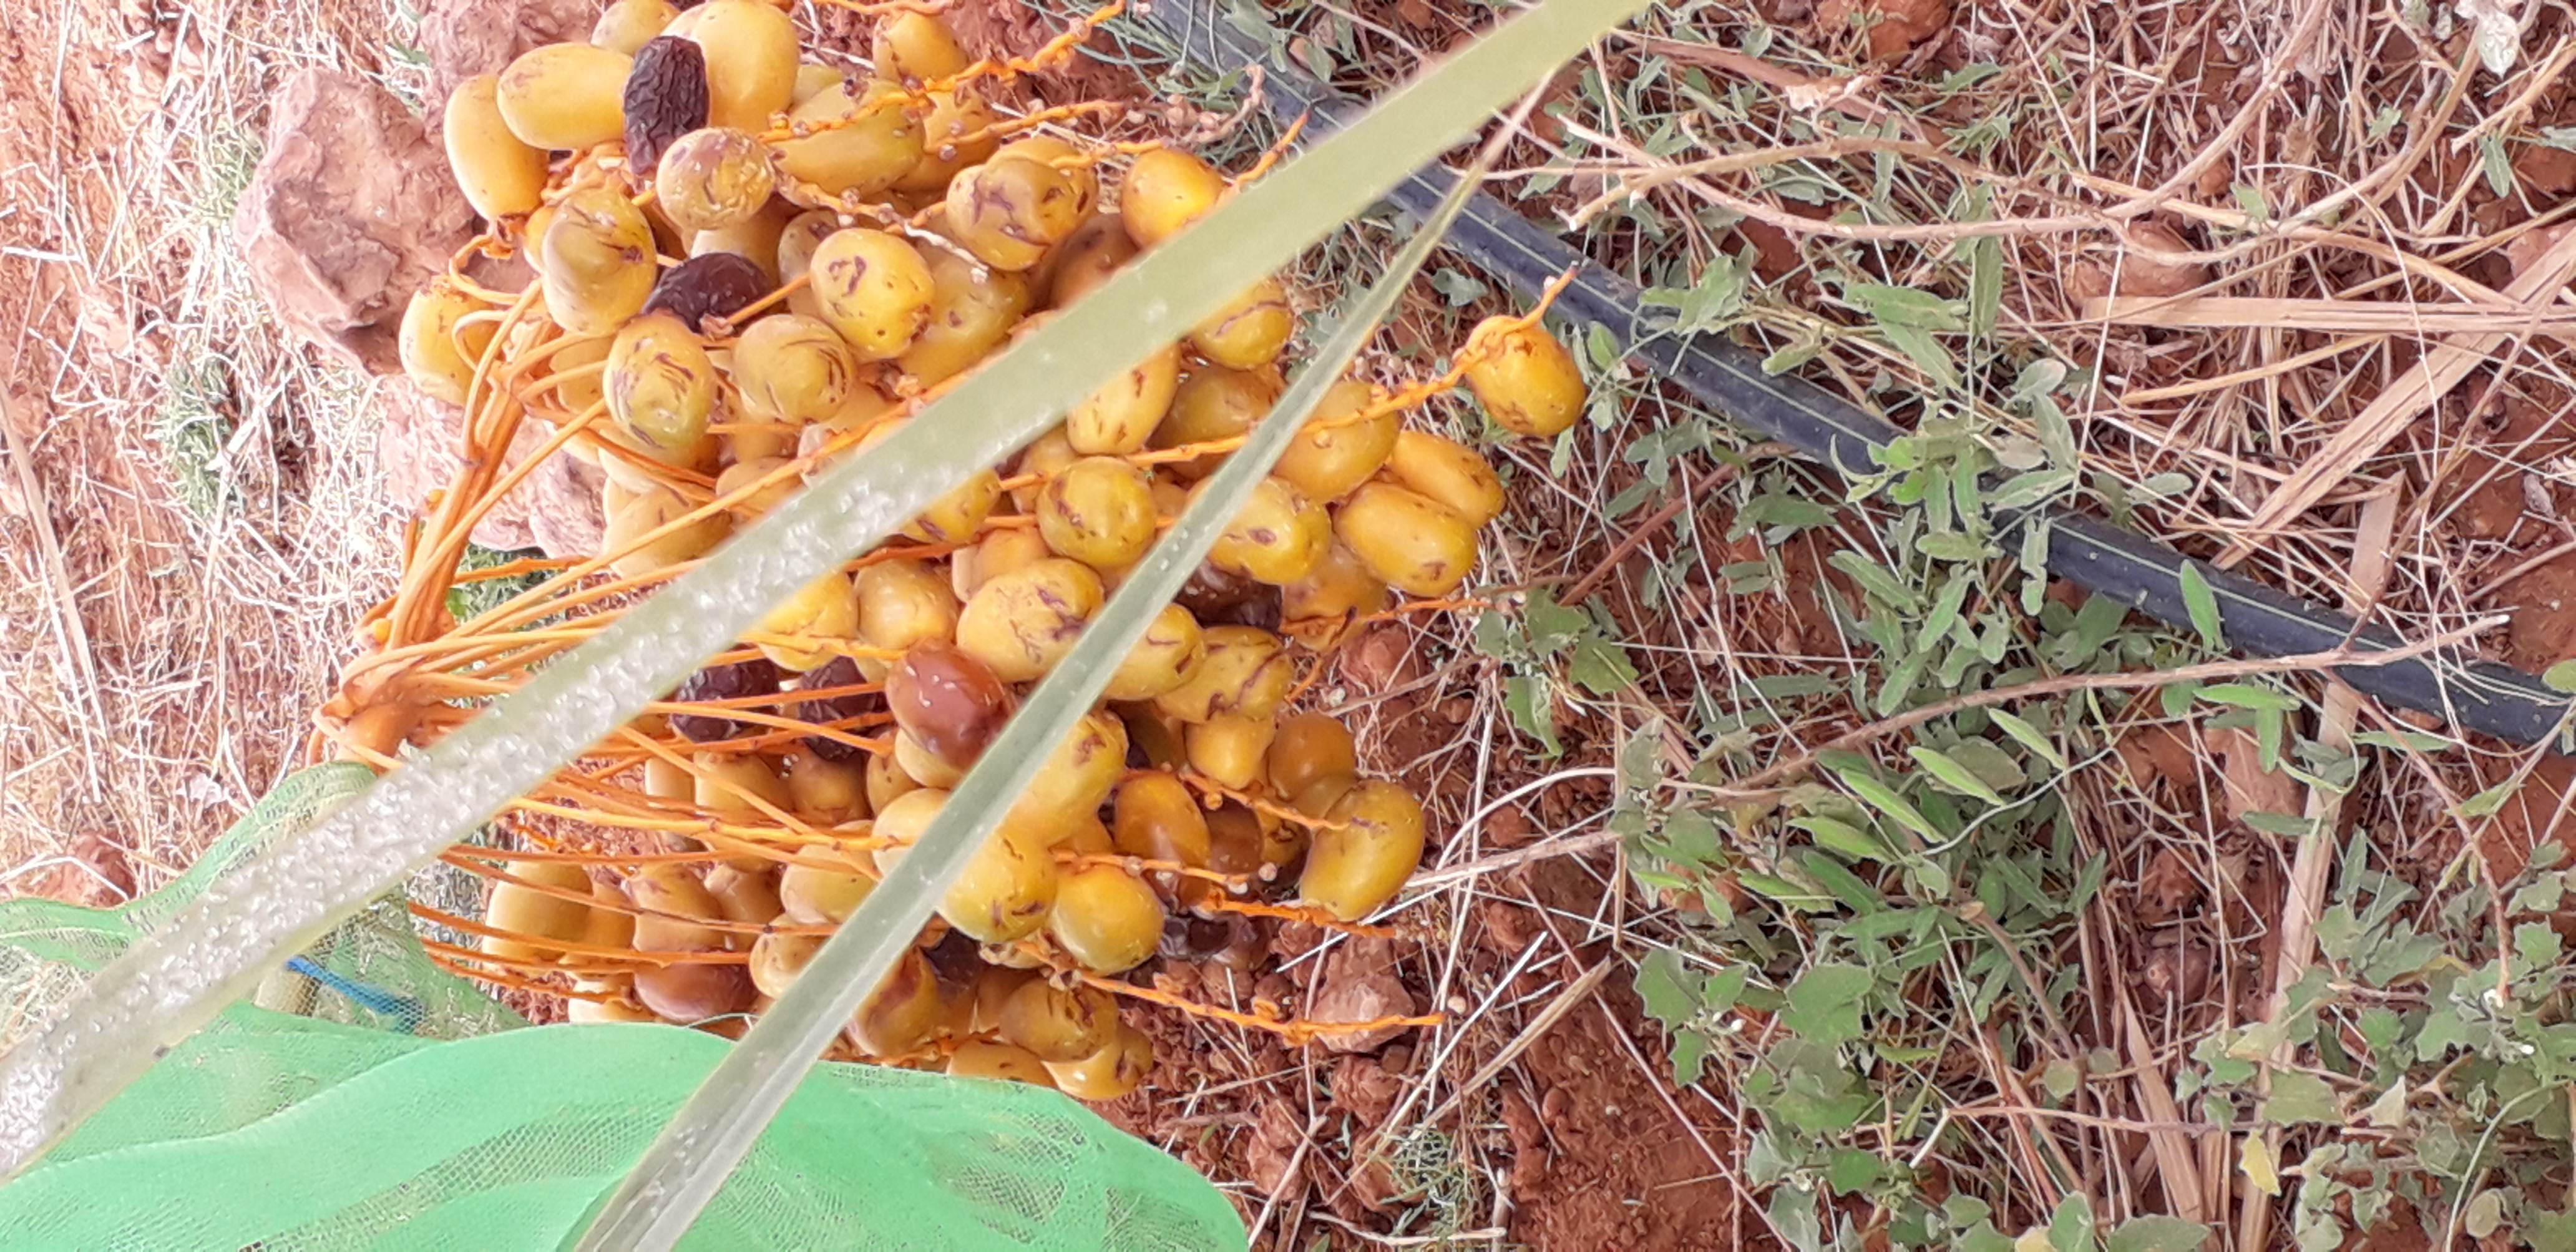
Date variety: Boufagous